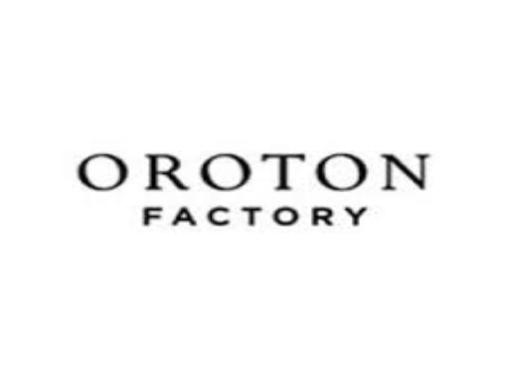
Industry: Clothes